Muster (livestock)

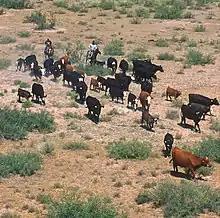
A modern, small-scale roundup in New Mexico, USA. Cattle are being driven to a loading site.

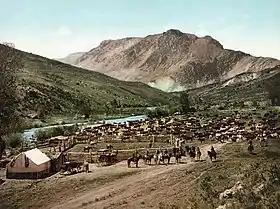
An 1898 photochrom of a roundup near Cimarron, Colorado, USA

The North American roundup was an iconic image of the American Old West: the gathering of cattle in the open range, followed by them being driven vast distances from ranches to distant railheads over a period of several weeks. Due to the time and distance involved, not only did livestock and cowboys have to endure rough terrain and extreme weather, herds were also at risk from theft, hunger and disease. As railroads expanded, the time and distance travelled became shorter until railroads expanded into most communities, requiring cattle drives of a few days or a couple of weeks at most. Later, as motorised transport for livestock became common, rounded-up animals were often driven to the nearest road, herded into holding corrals, then loaded onto trucks for further transport. The modern American roundup now generally encompasses the gathering of animals from grazing lands in outlying sections of a large private ranch or from public lands leased from the Bureau of Land Management or US Forest Service. This process may still take many days and at times may require cowboys to camp out in remote areas, though most often this will be at a base camp near the holding corrals. The animals are gathered in holding corrals near a developed road, loaded into a livestock trailer or semi-trailer and transported to their ultimate destination.